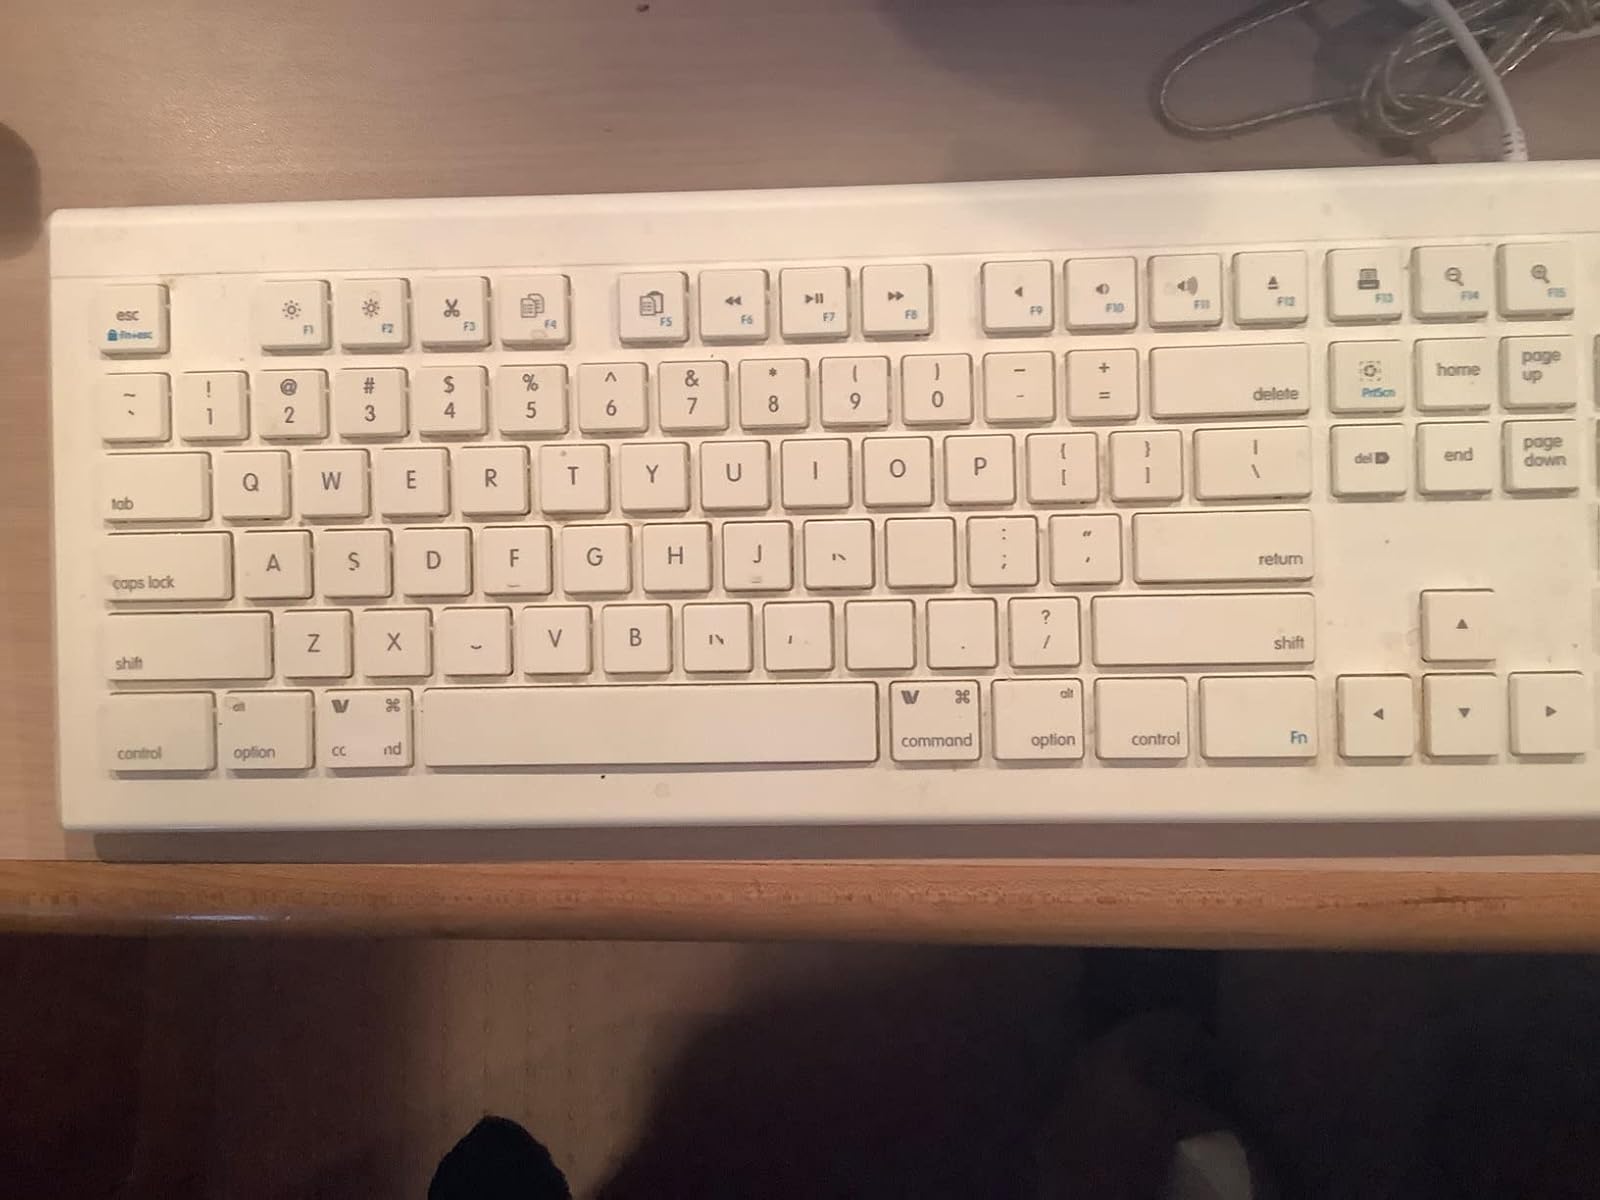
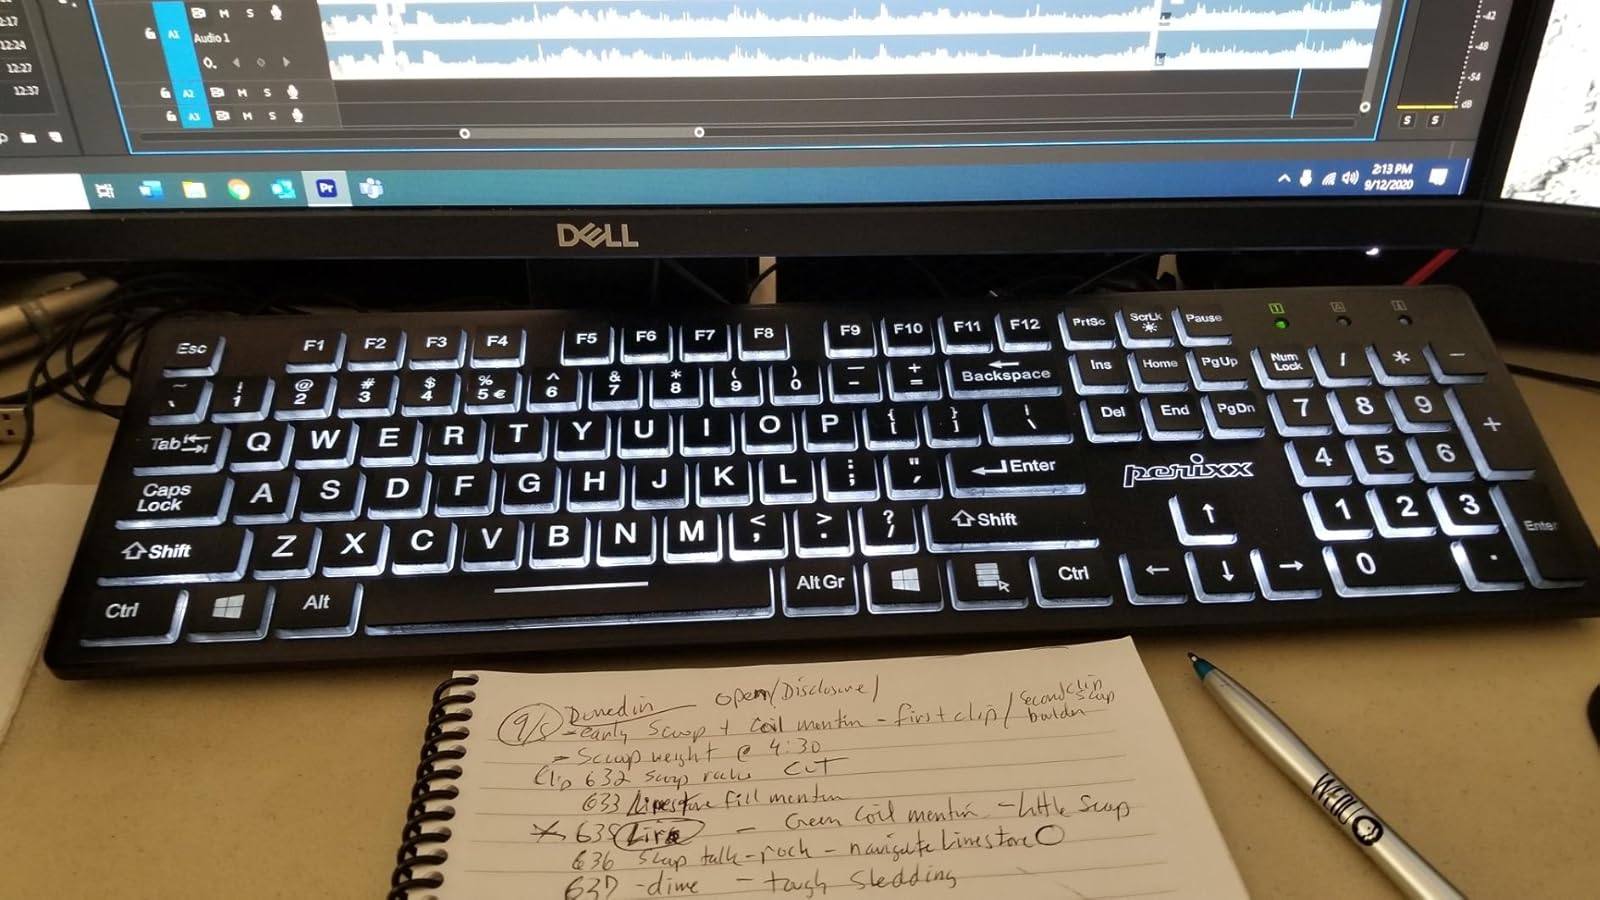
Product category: keyboard
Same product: no